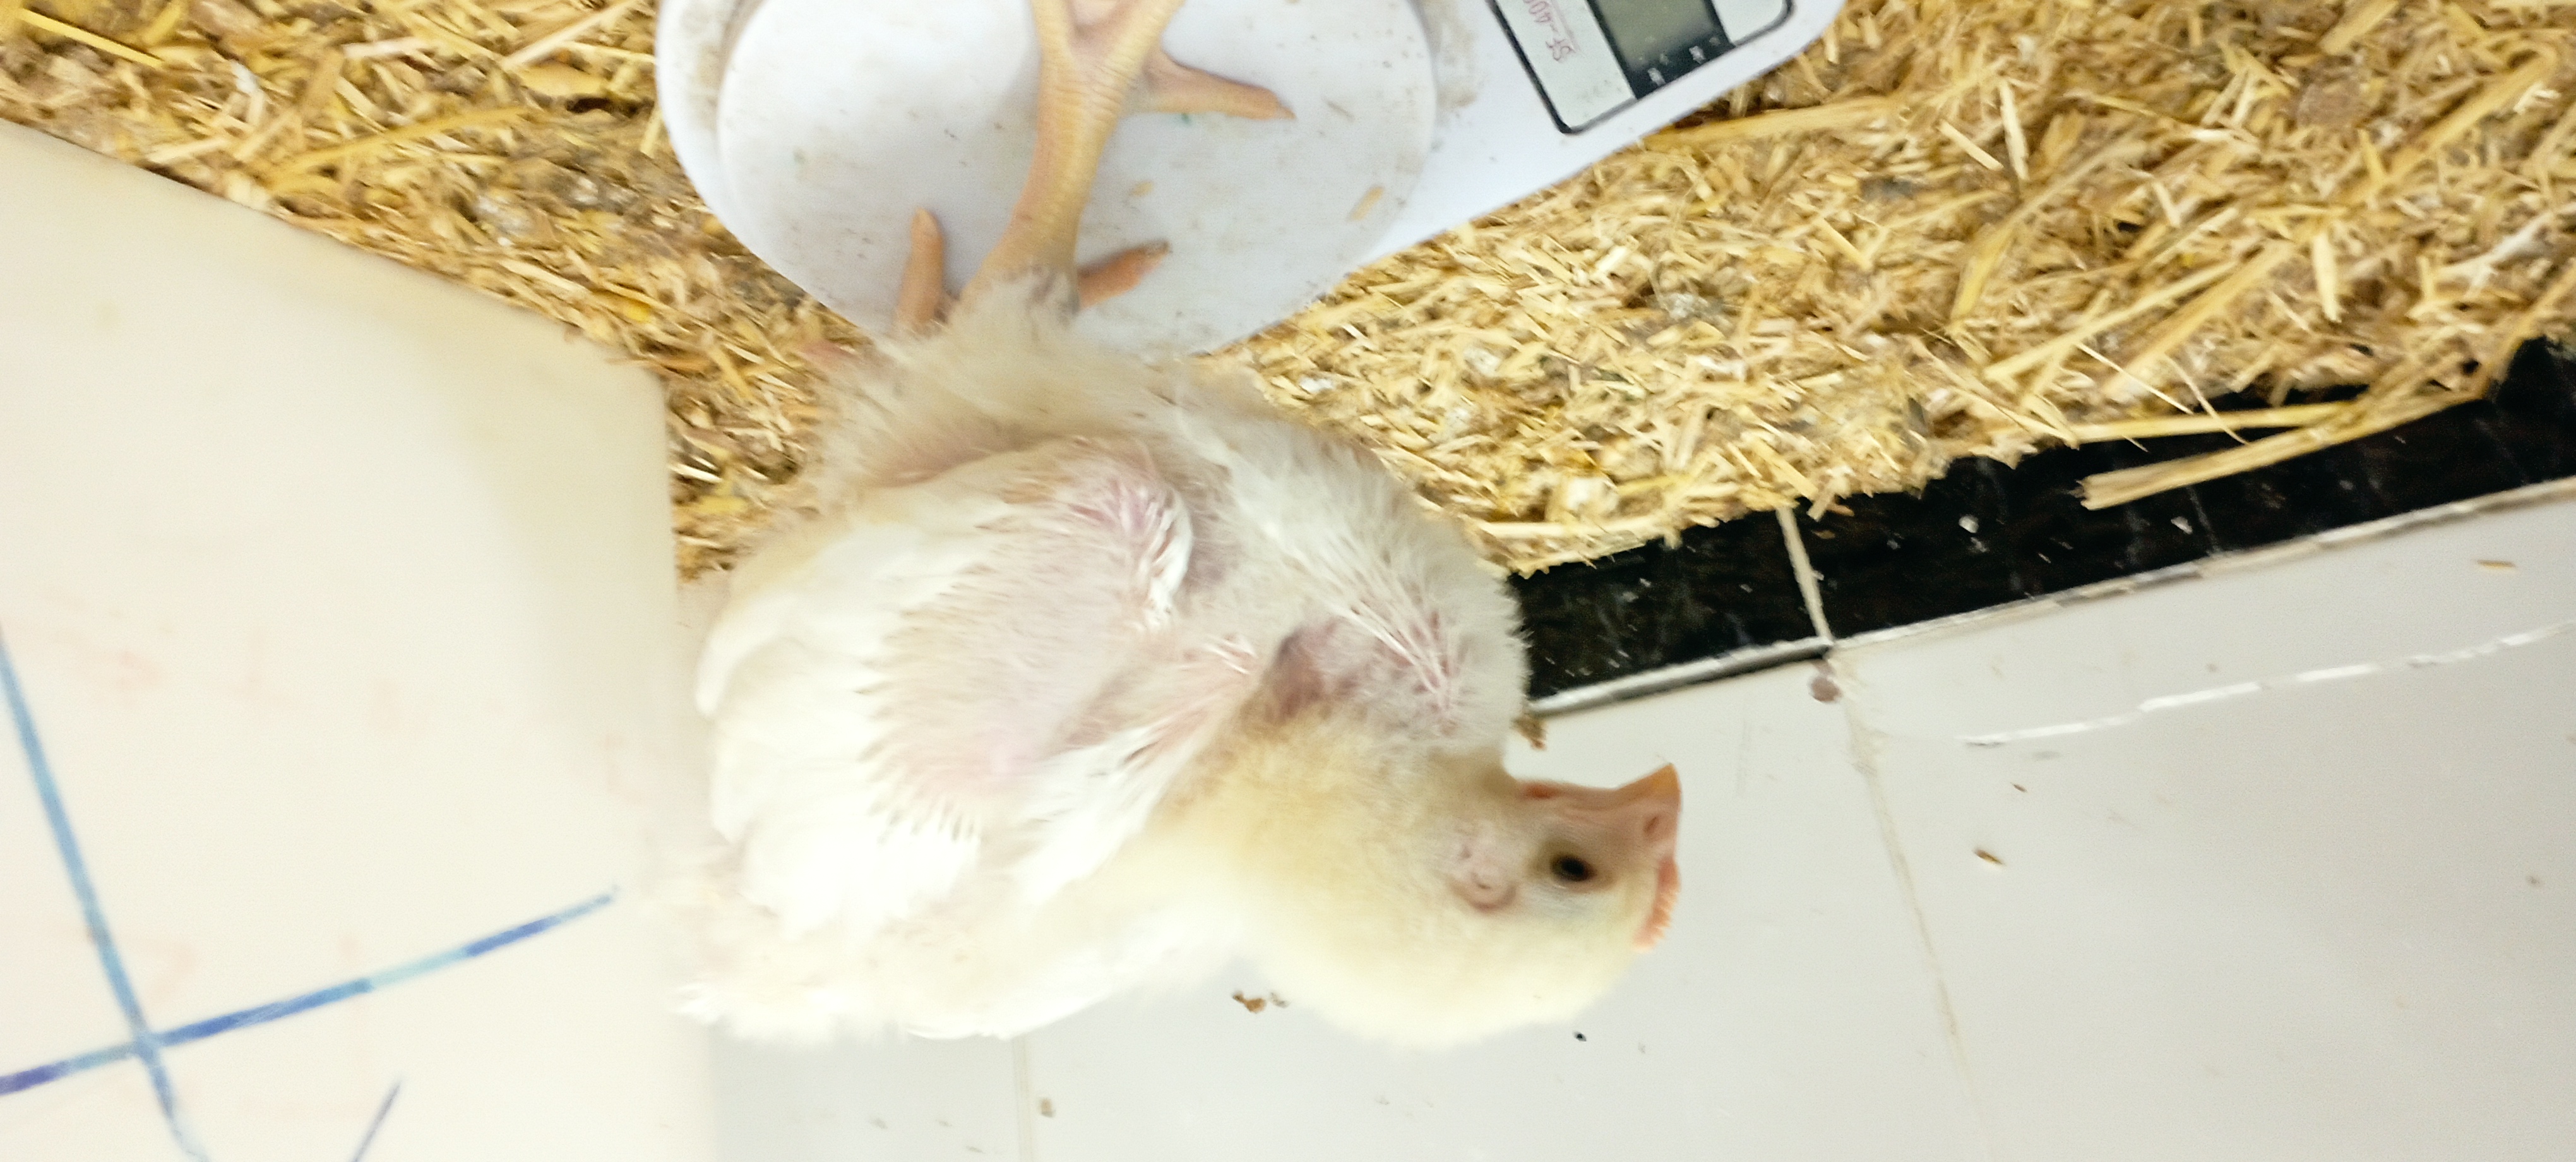
Weight: 801 g